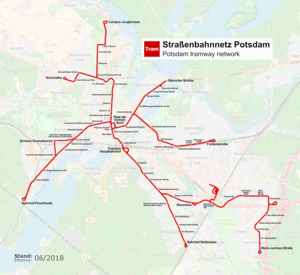
Sporvogne i Potsdam
Sporvognsnettet i Potsdam i 2018.
Sporvognene i Potsdam er den vigtigste del af den offentlige trafik i byen. De startede 12. maj 1880 som hestesporvogne, der blev afløst af elektriske sporvogne 2. september 1907. I 2008 var det normalsporede sporvejsnet på 28,9 km. Driften varetages af fem hoved- og to myldretidslinier.